Kawasaki Ki-32

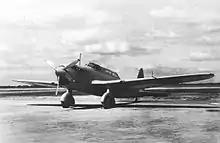
Kawasaki Ki-32

The Ki-32 saw extensive war service in the Second Sino-Japanese War, equipping the 3rd, 6th, 10th, 35th, 45th, 65th and 75th "Sentai". It also saw combat during the Battle of Nomonhan against the Soviet Union in 1938–1939. Its last combat action was bombing Commonwealth forces during the Japanese invasion of Hong Kong in December 1941. After their withdrawal from front-line service in 1942, the Ki-32s were used in a training role.